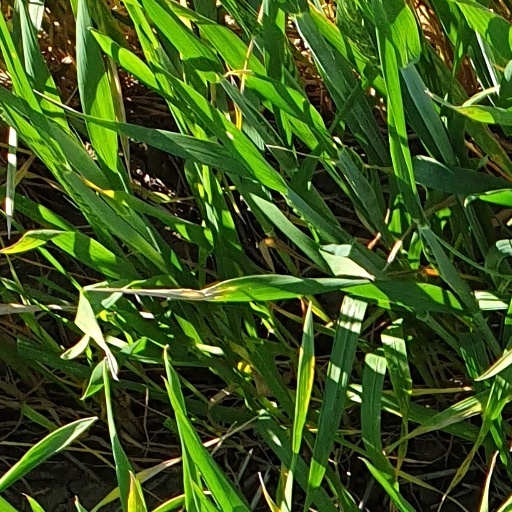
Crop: wheat